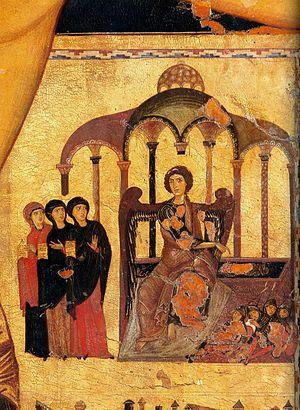
Le Crucifix nᵒ 20 est un grand crucifix peint en tempera et or sur parchemin rapporté sur bois, réalisé vers 1210 par un maître anonyme, dont le nom de convention est Maestro bizantino del Crocifisso di Pisa ; la grande croix peinte est exposée et conservée au Musée national San Matteo à Pise.